Szombathely

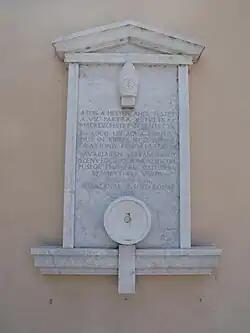
Óperint Street - Memorial plaque to Bishop St. Quirinus, remembering the anniversary of his death in 1700

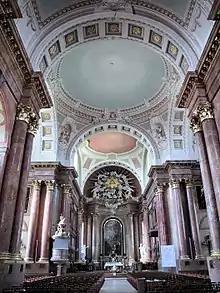
Interior of the Cathedral

The city remained inhabited throughout the Middle Ages. Its city walls were restored, and new buildings were constructed using the stones from the remains of Roman buildings. Much of the Latin population moved away, mostly to Italy, while new settlers, mostly Goths and Longobards, arrived.